Principal Park

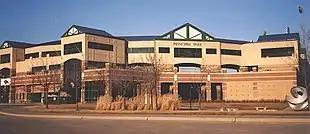
The ballpark's entrance

The first ballpark at this site was Pioneer Memorial Stadium in 1947. It was renamed Sec Taylor Stadium in honor of longtime "Des Moines Register" sports editor Garner "Sec" Taylor on September 2, 1959. The park served as home of the Des Moines Bruins of the Class A Western League (1947–1958) and the Des Moines Demons of the Class B Three–I League (1959–1961). It became the home of the Iowa Cubs (originally the Iowa Oaks) of the American Association in 1969.